Anti-Mexican sentiment

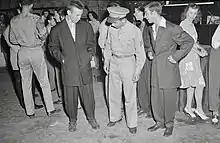
The Zoot Suit Riots were a series of racial attacks in June 1943 in Los Angeles, California, between Mexican youths and European American servicemen stationed in Southern California.

According to the National World War II Museum, between 250,000 and 500,000 Mexicans served in the United States Armed Forces during World War II and comprised 2.3% to 4.7% of the Army. The exact number, however, is unknown as Hispanics were then classified as whites. Generally, Mexican World War II servicemen were integrated into regular military units. However, many Mexican War veterans were discriminated against and even denied medical services by the US Department of Veterans Affairs when they arrived home. In 1948, the war veteran Dr Hector P. Garcia founded the American GI Forum (AGIF) to address the concerns of Mexican veterans who were being discriminated. The AGIF's first campaign was on the behalf of Felix Longoria, a Mexican private who was killed in the Philippines in the line of duty. Upon the return of his body to his hometown of Three Rivers, Texas, he was denied funeral services because he was Mexican.